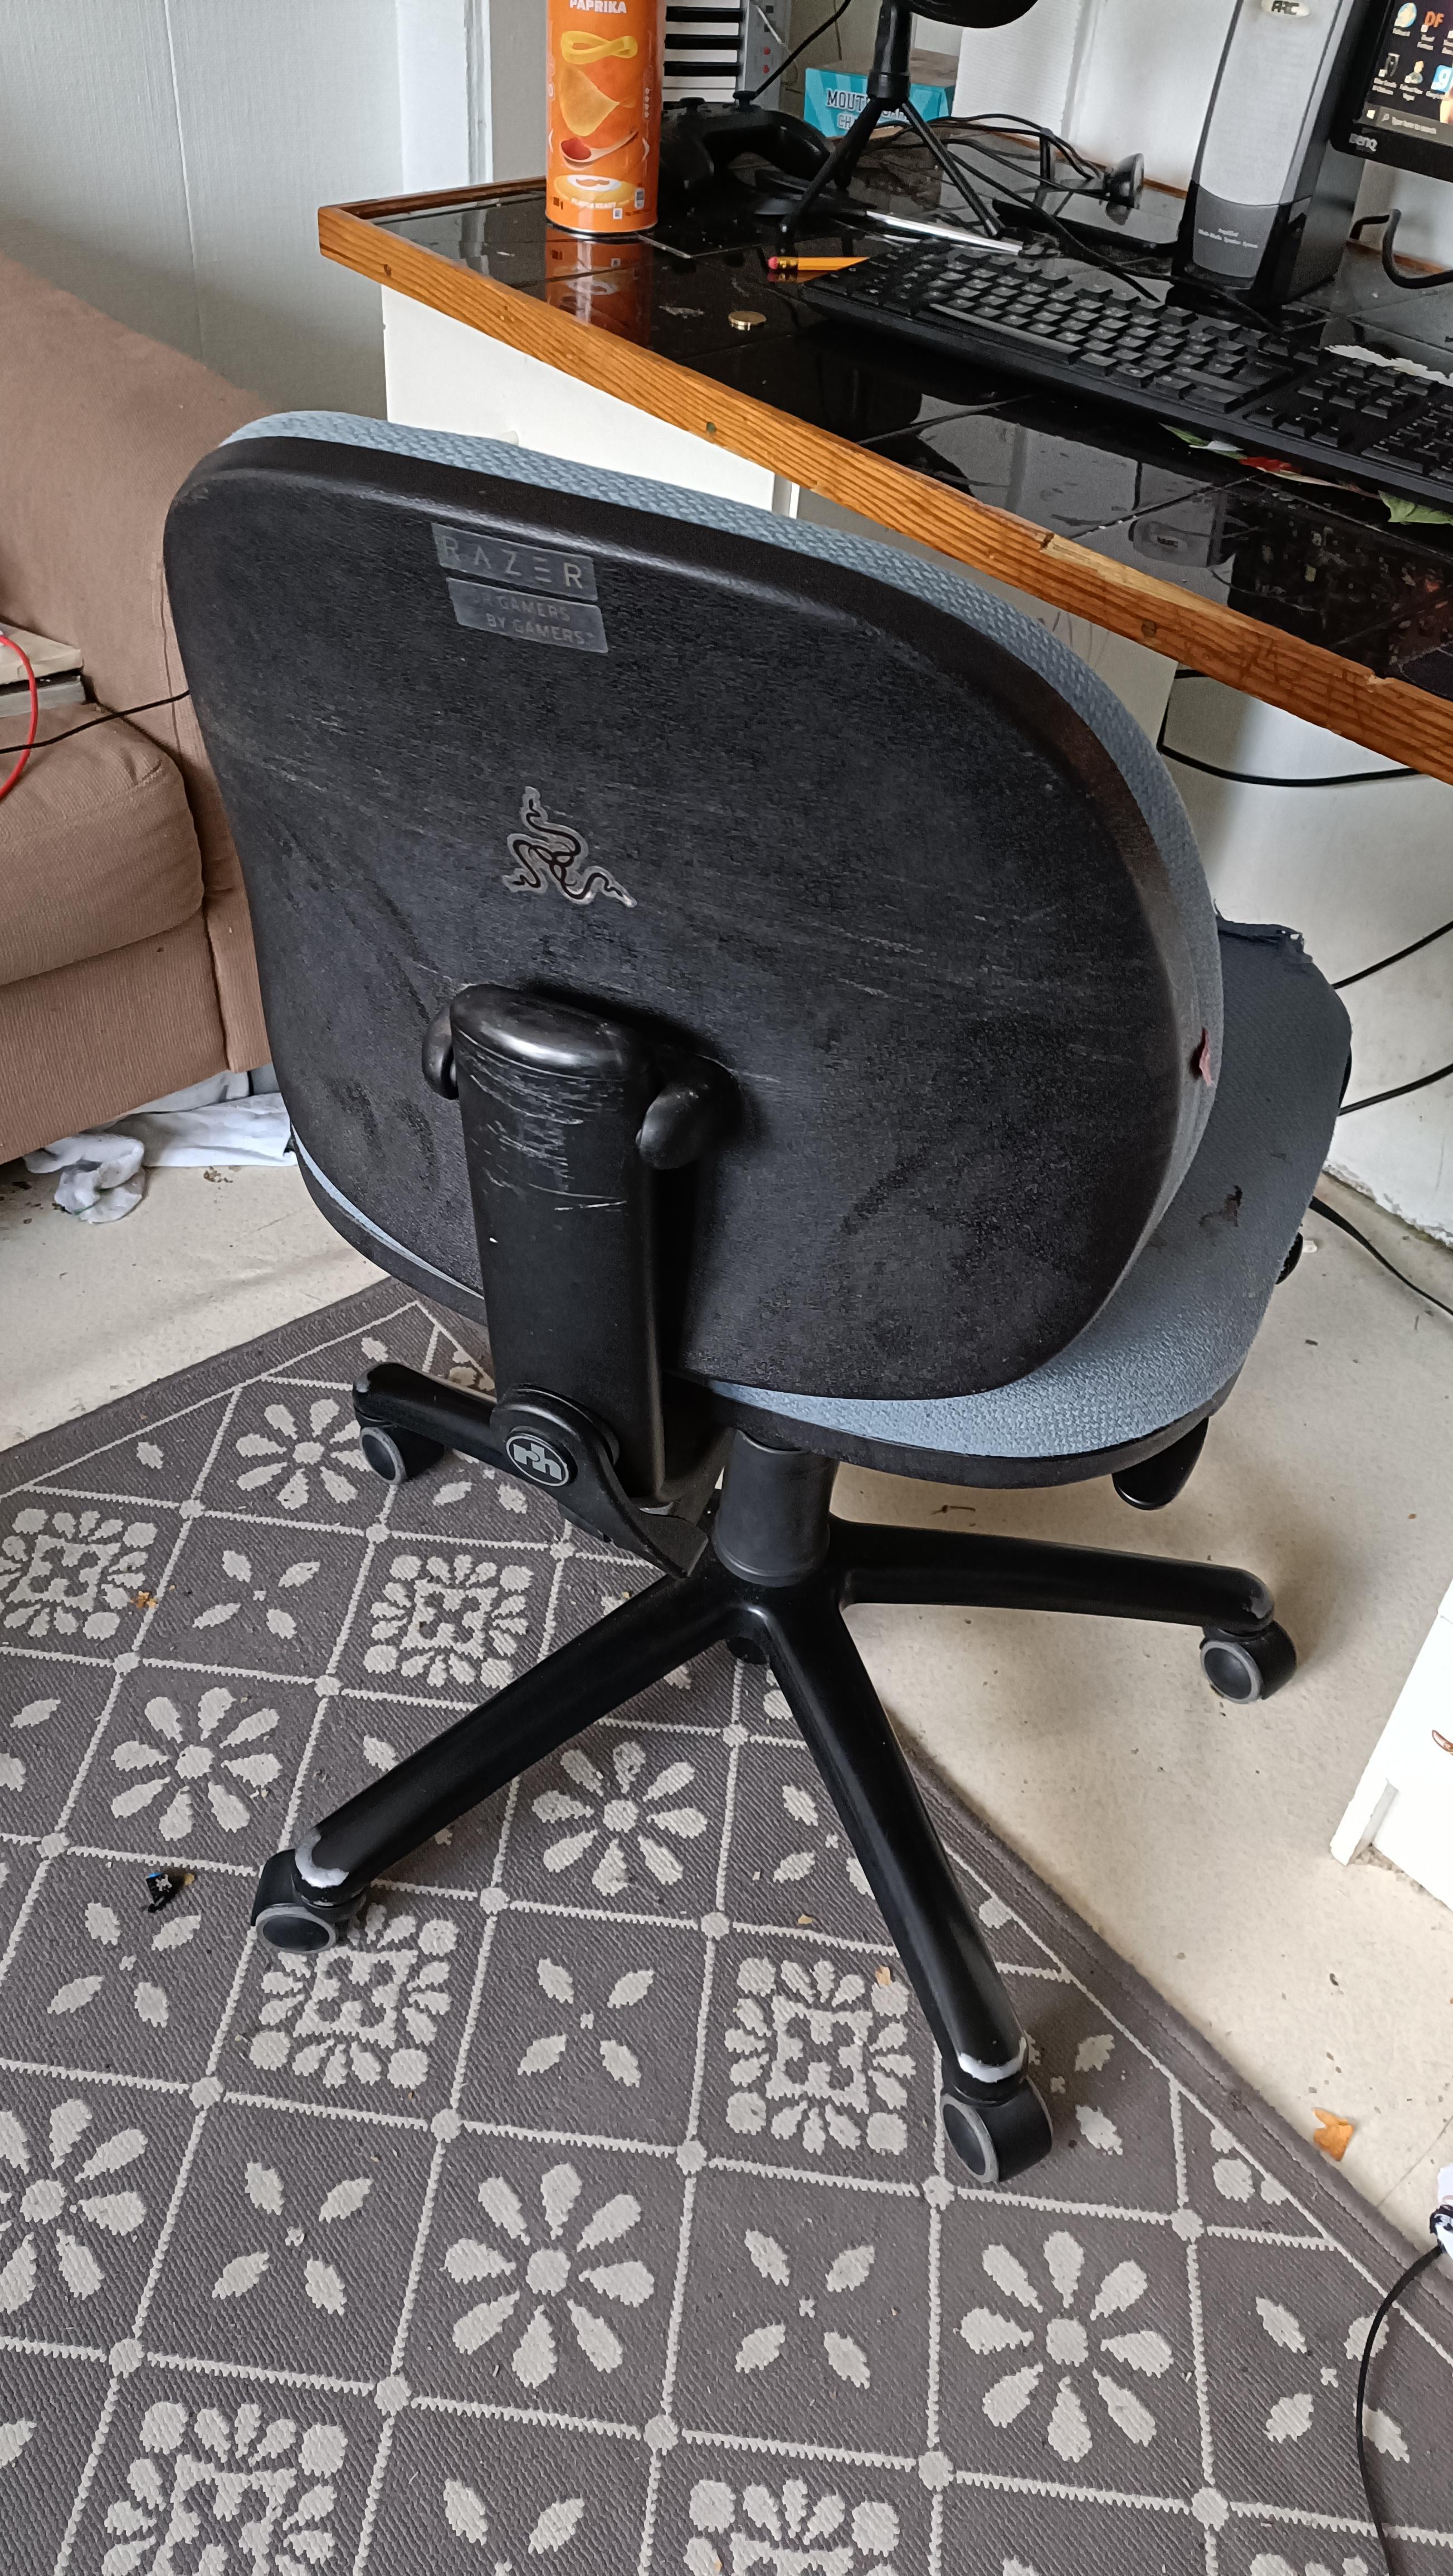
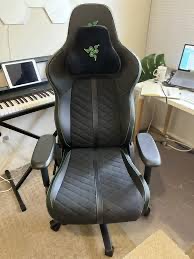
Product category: items_chair
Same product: no